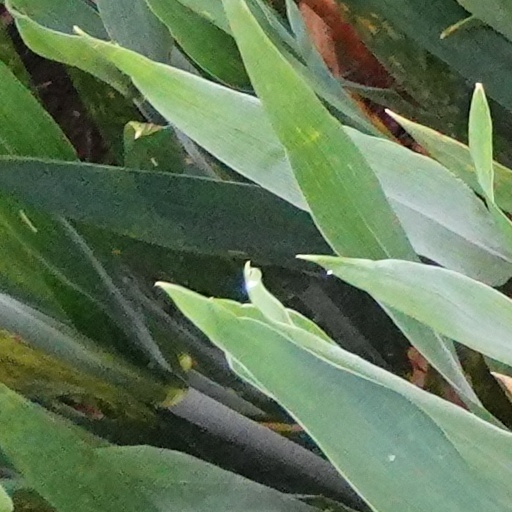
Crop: wheat